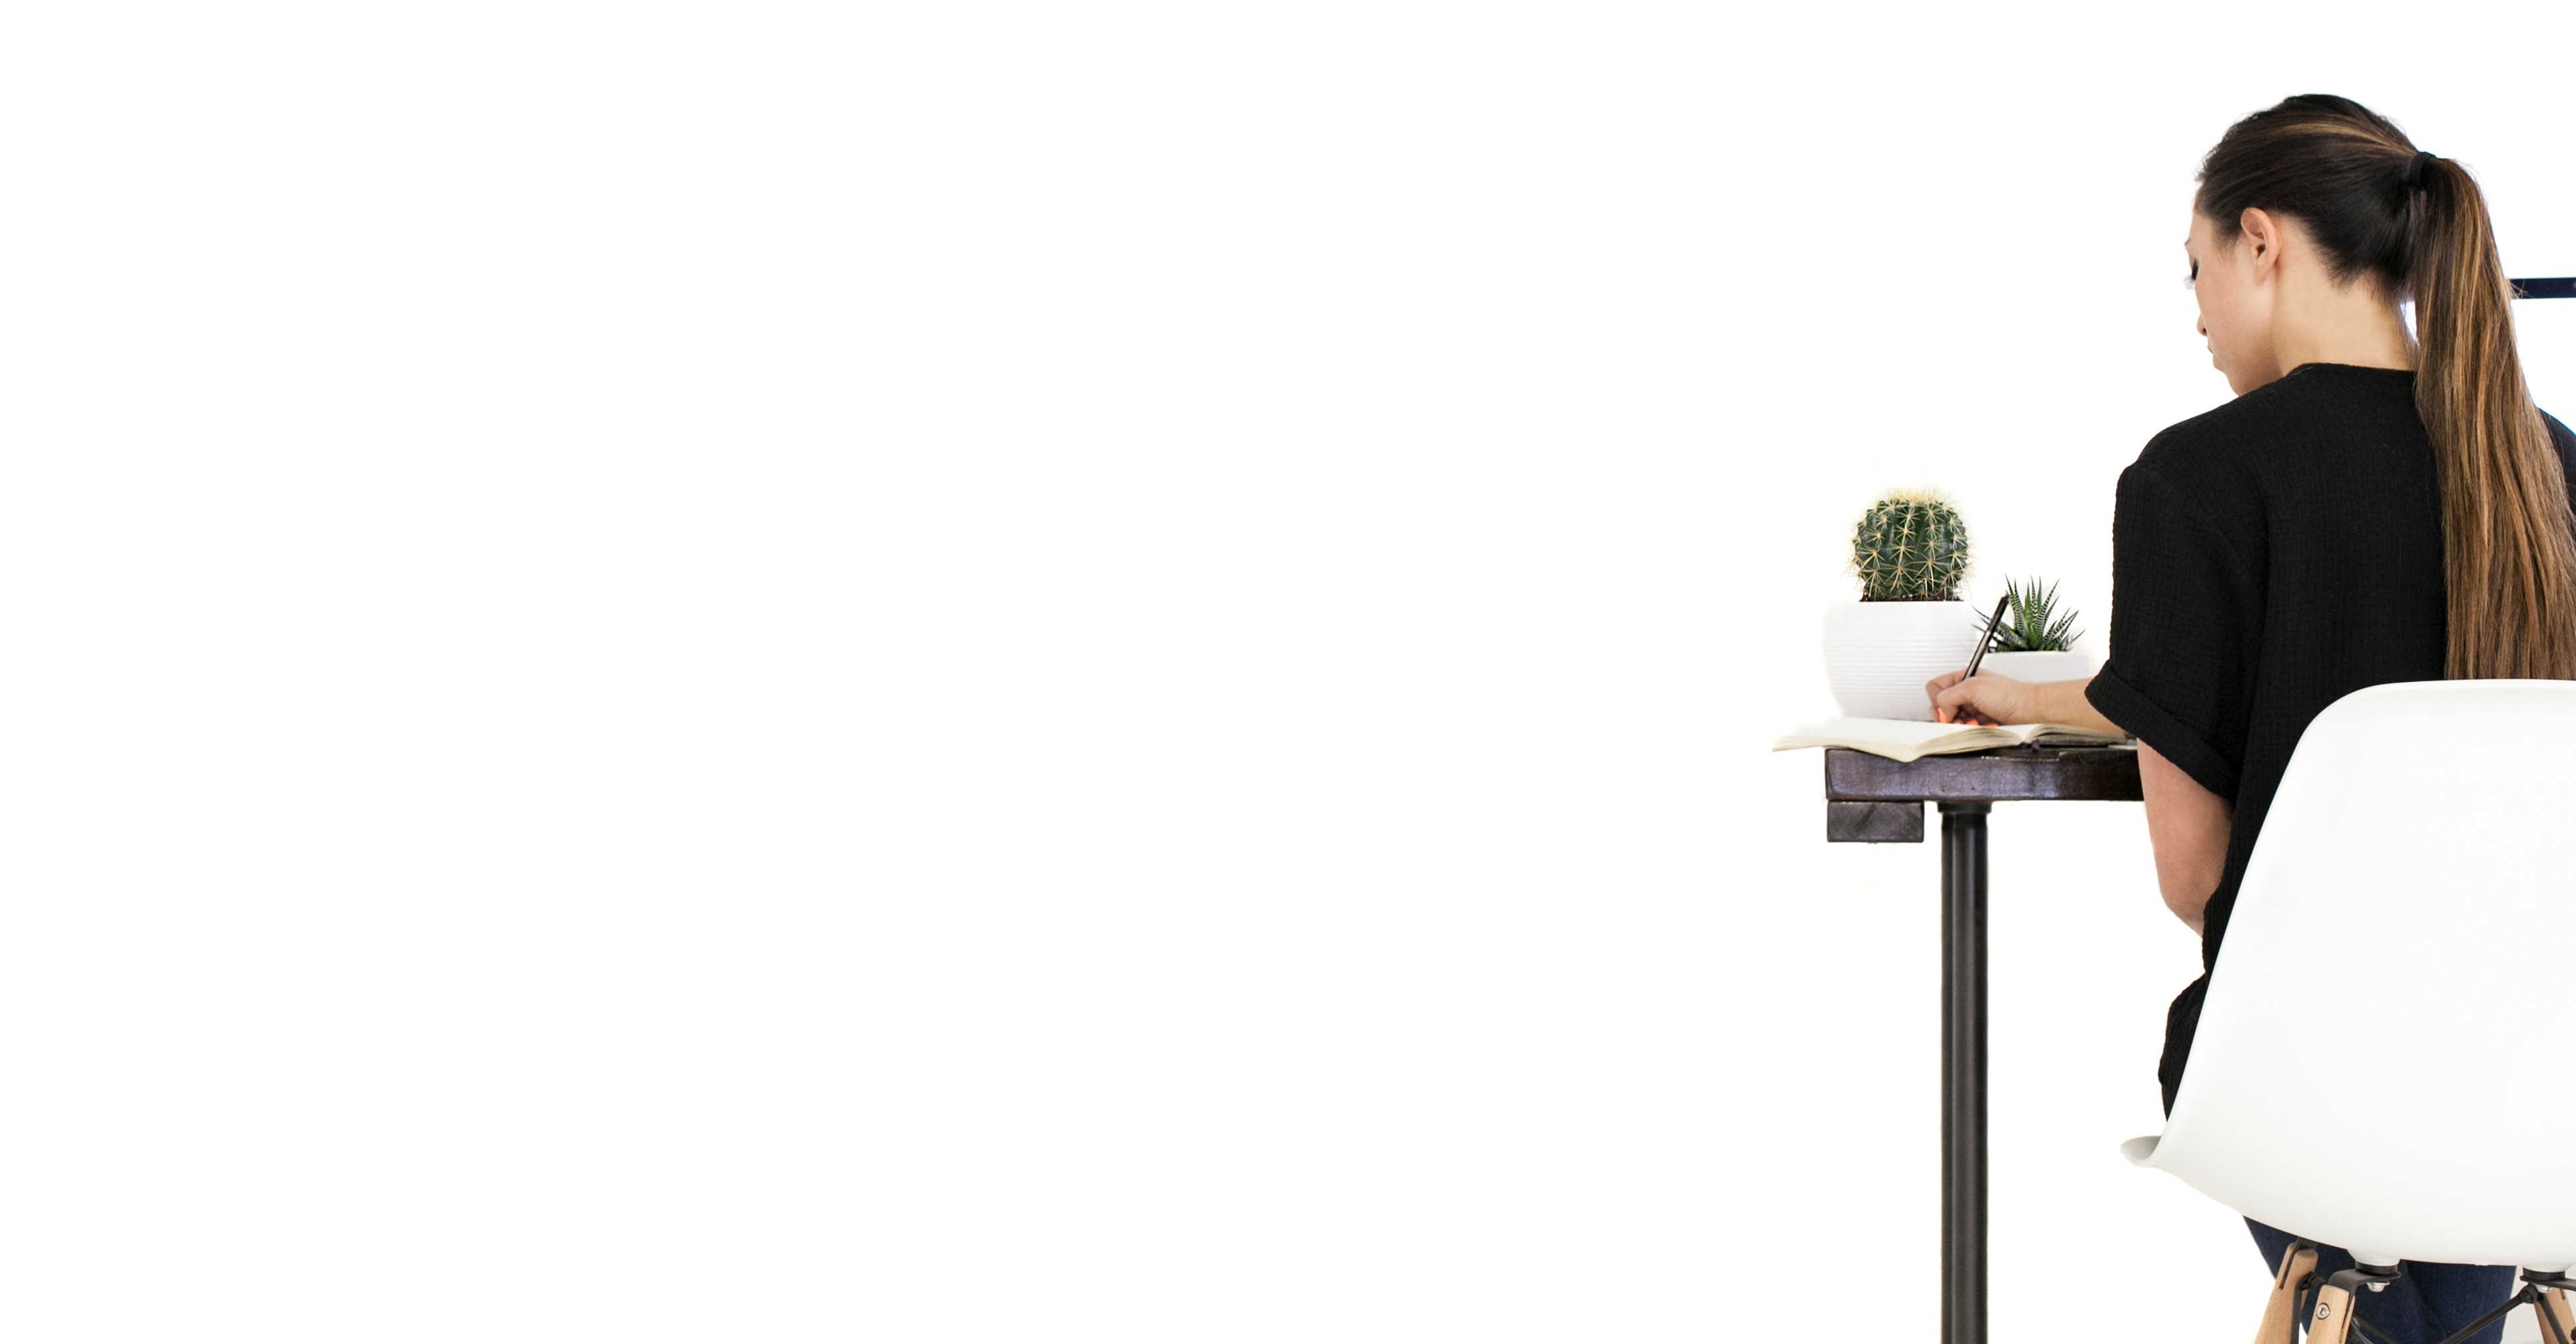
hand, finger, sitting, furniture, brand, product, human positions